Italian design

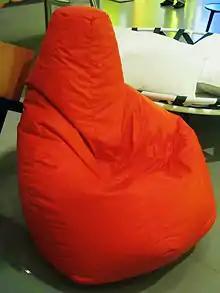
Piero Gatti, Cesare Paolini, Franco Teodoro [1968]. Sacco is part of the permanent collection of 27 museums of modern art worldwide. Sacco was awarded the Compasso d'Oro in 2020.

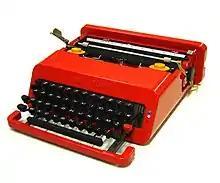
The Olivetti Valentine designed by Ettore Sottsass with Perry A. King and Albert Leclerc

Italy has produced some of the greatest furniture designers in the world, such as Achille Castiglioni, Gio Ponti, and Ettore Sottsass. Italian interior design in the 1900s was particularly well-known and grew to the heights of class and sophistication. At first, in the early 1900s, Italian furniture designers struggled to create an equal balance between classical elegance and modern creativity, and initially, Italian interior design in the 1910s and 1920s was very similar to that of French art deco styles, using exotic materials and creating sumptuous furniture. However, Italian art deco reached its pinnacle under Gio Ponti, who made his designs sophisticated, elegant, stylish, refined, modern, exotic and creative. In 1926, a new style of furnishing emerged in Italy, known as ""Razionalismo"", or "Rationalism". The most successful and famous of the Rationalists were the Gruppo 7, led by Luigi Figini, Gino Pollini and Giuseppe Terragni. Their styles used tubular steel and were known as being more plain and simple, and almost Fascist in style after c. 1934. After World War II, however, was the period in which Italy had a true "avant-garde" in interior design. With the fall of Fascism, birth of Republic and the 1946 RIMA exhibition, Italian talents in interior decorating were made evident. With the Italian economic miracle, Italy saw a growth in industrial production and mass-made furniture. Yet, the 1960s and 1970s saw Italian interior design reach its pinnacle of stylishness. By that point, with Pop and post-modern interiors, the phrases ""Bel Design"" and ""Linea Italiana"" entered the vocabulary of furniture design. In 1972 Museum of Modern Art (MoMA) showcased successful Italian design in the exhibition "The New Domestic Landscape".